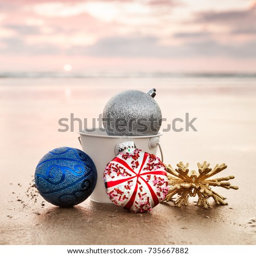
christmas decorations on the background